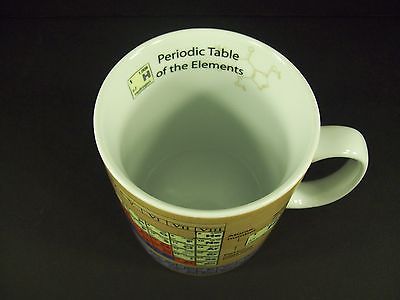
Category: mug